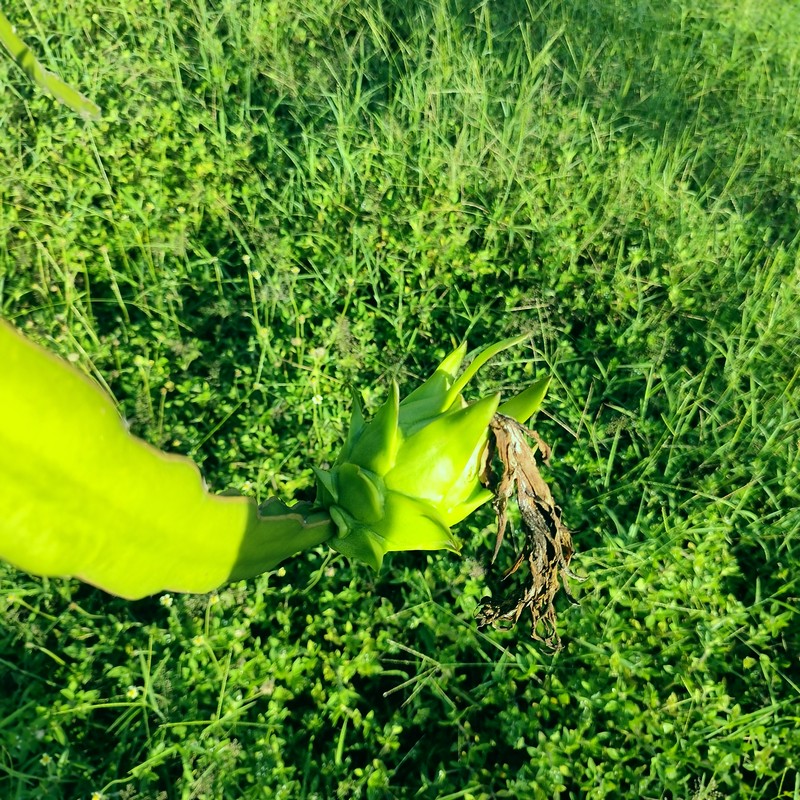
Label: Immature Dragon Fruit